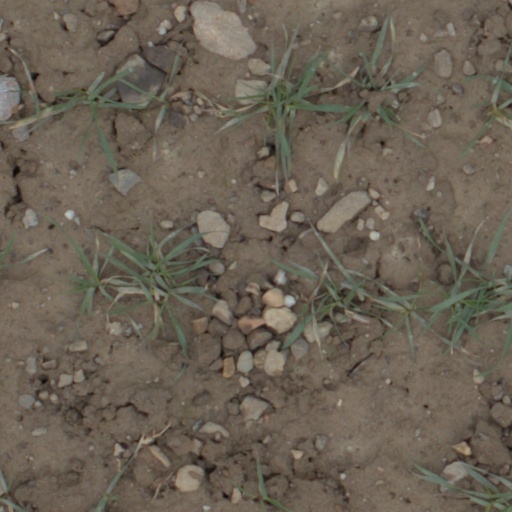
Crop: wheat